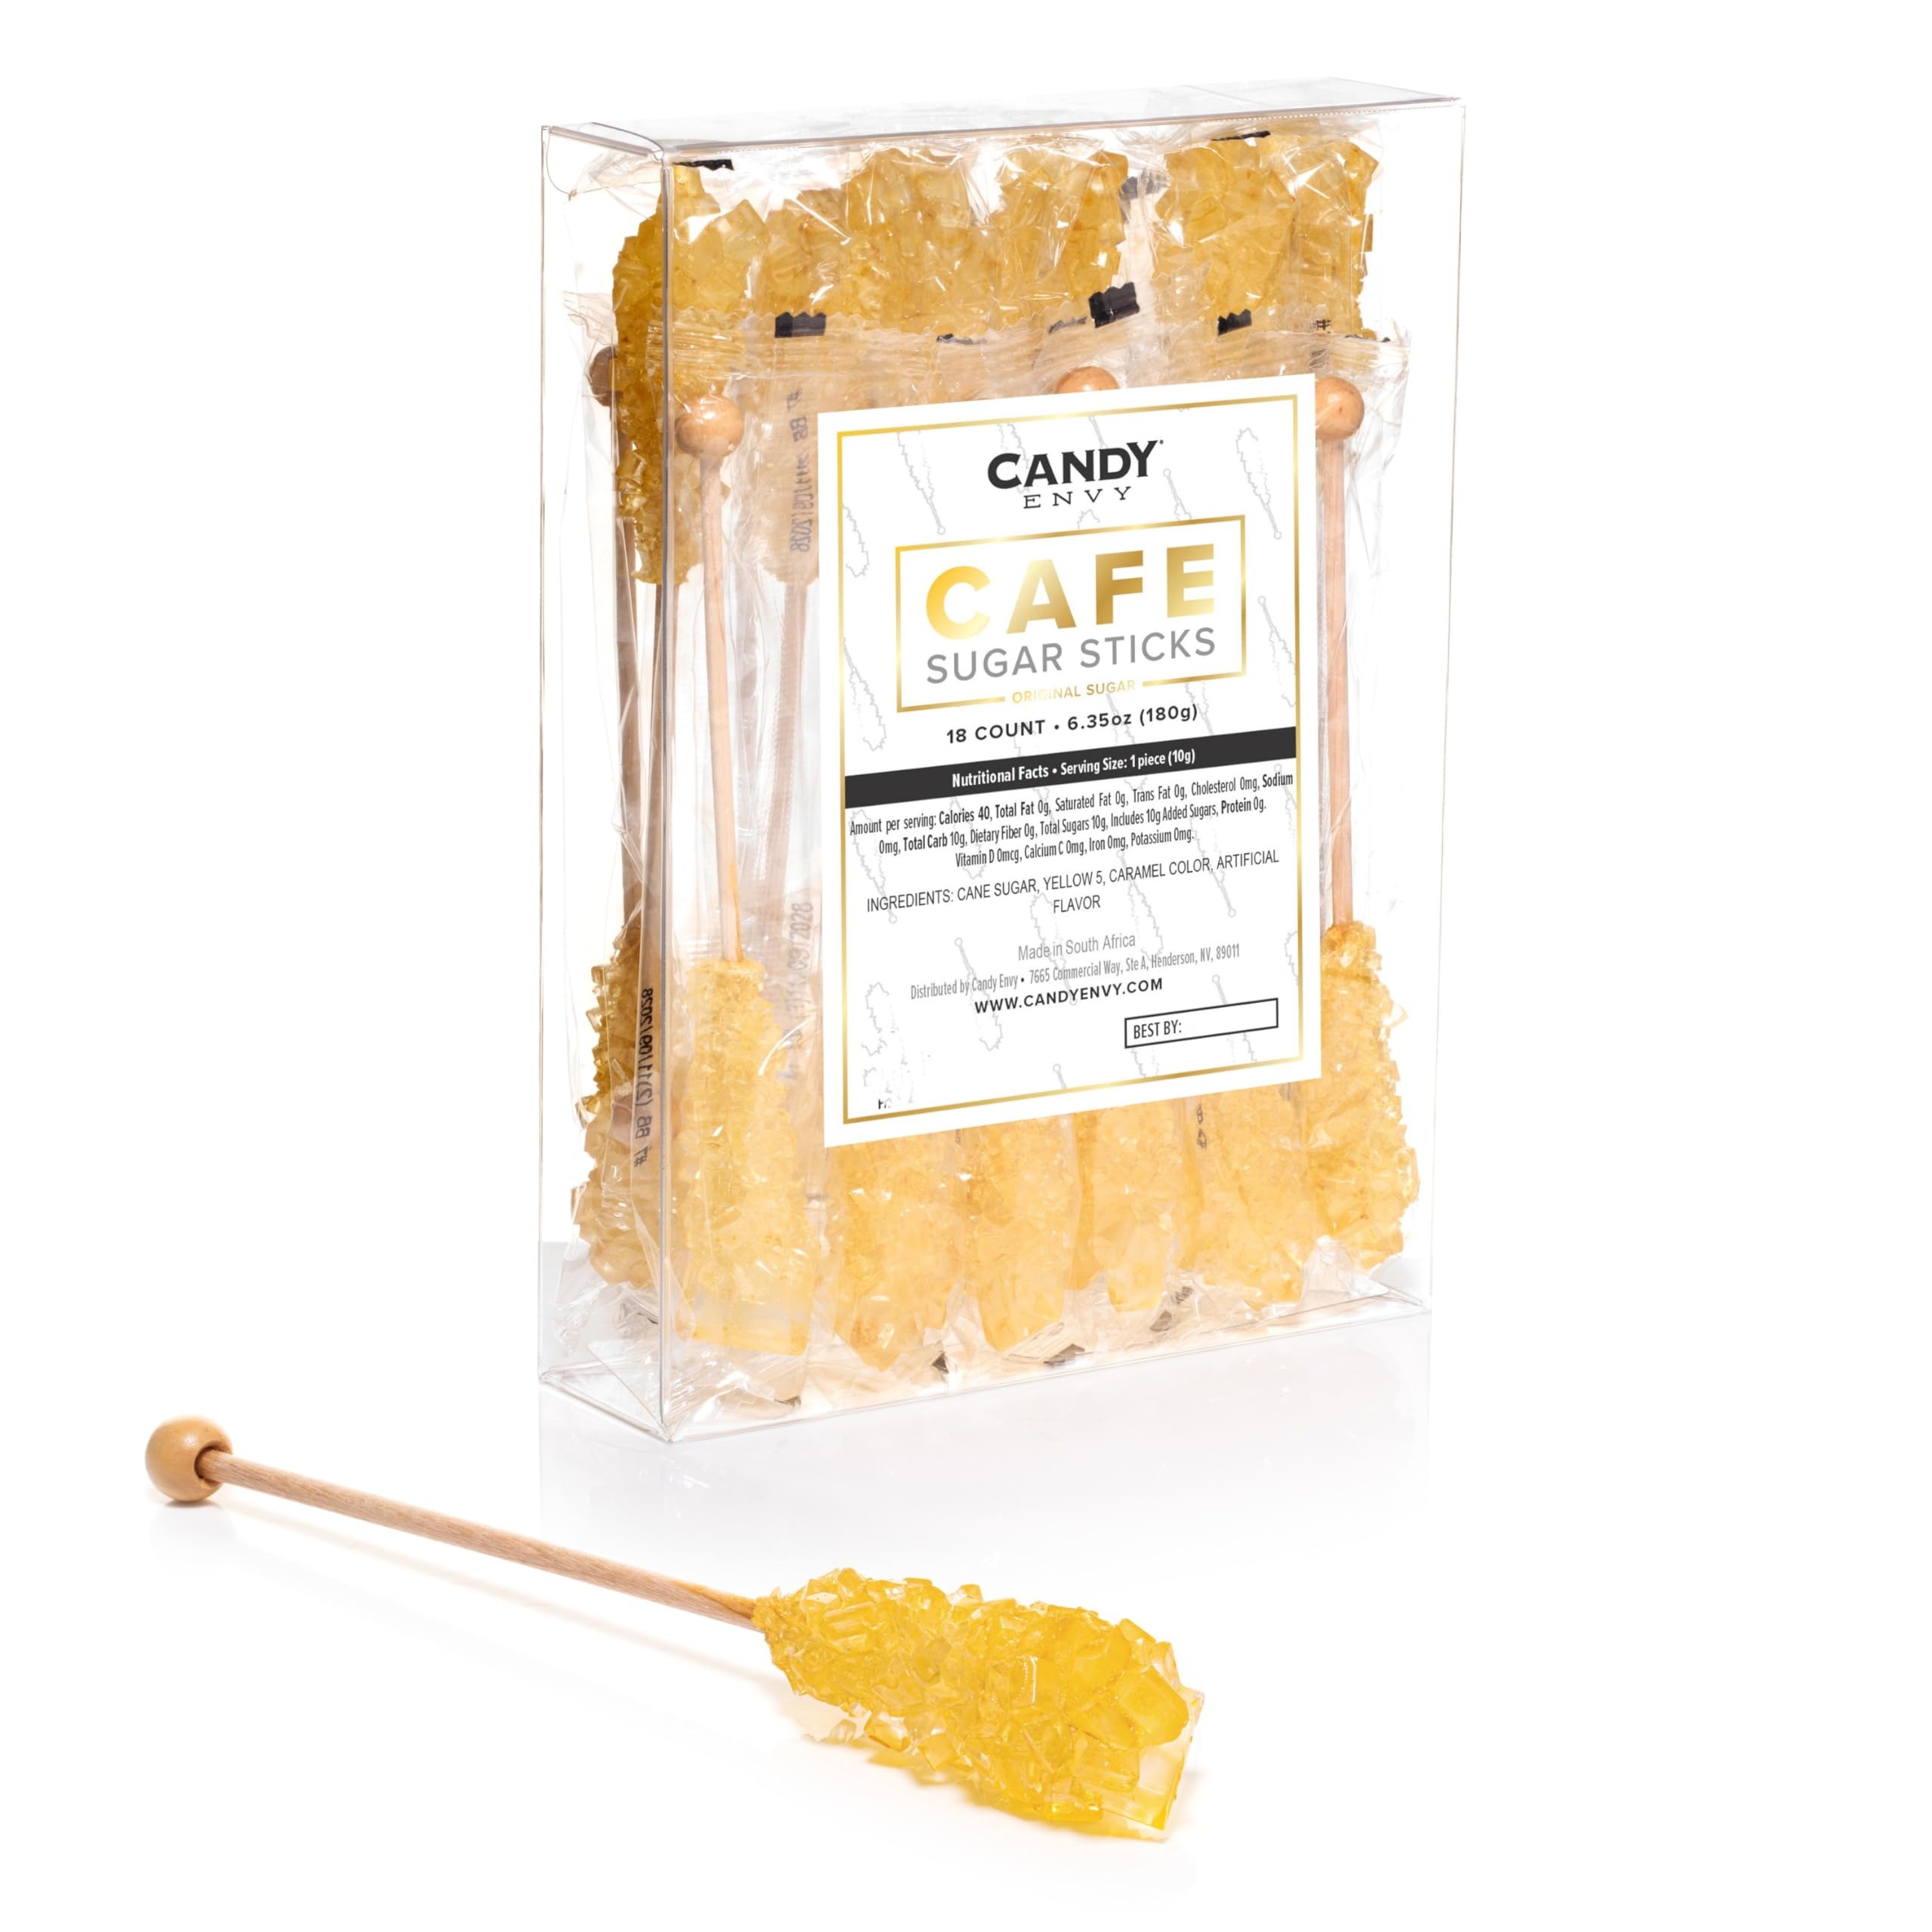
Item Name: Candy Envy - 18 ct Gold Cafe Sugar Sticks Rock Candy - Individually Wrapped - Original Sugar Flavored
Bullet Point 1: 18 Individually Wrapped Gold Café Sugar Sticks Mini Rock Candy
Bullet Point 2: Original Sugar!
Bullet Point 3: Our Mini Rock Candy Sugar Sticks are perfect addition to your coffee or cocktail bar or as a party favor handout
Bullet Point 4: Enjoy mini goodness with every 10 Gram Stick! Each Café Sugar Stick is the equivalent of 2 1/2 sugar cubes!
Bullet Point 5: Certified OU Kosher
Product Description: Cafe Rock Candy Sticks - Individually Wrapped (Gold, 18 Pack). Perfect for Coffee, Tea, Cocktails and Mixed Drinks, or other beverages when they need a little extra sweetness! We do hold our Candy by Color Standards very high, however please note that there may be slight color variances.
Value: 6.35
Unit: Ounce

Price: 17.99